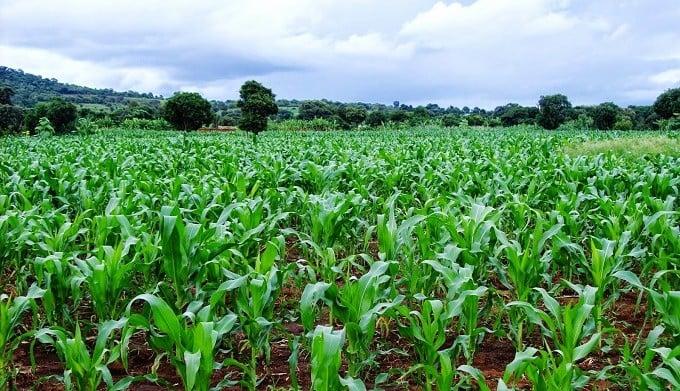
Eneo kubwa la wazi lililotambarare lililokuwa mfano wa shamba lililopandwa miche ya mazao ya mahindi, ikiashiria kuwa ni eneo la shamba linalotumika kwa ajili ya kilimo cha viwanda kwa uzalishaji wa mazao ya biashara aina ya mahindi.